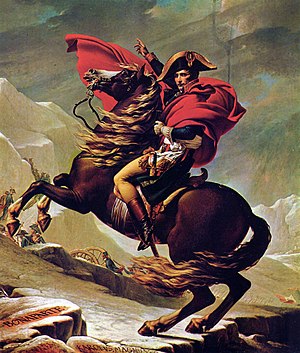
Jacques-Louis David / Galleri
Jacques-Louis David var en fransk nyklassicistisk maler.